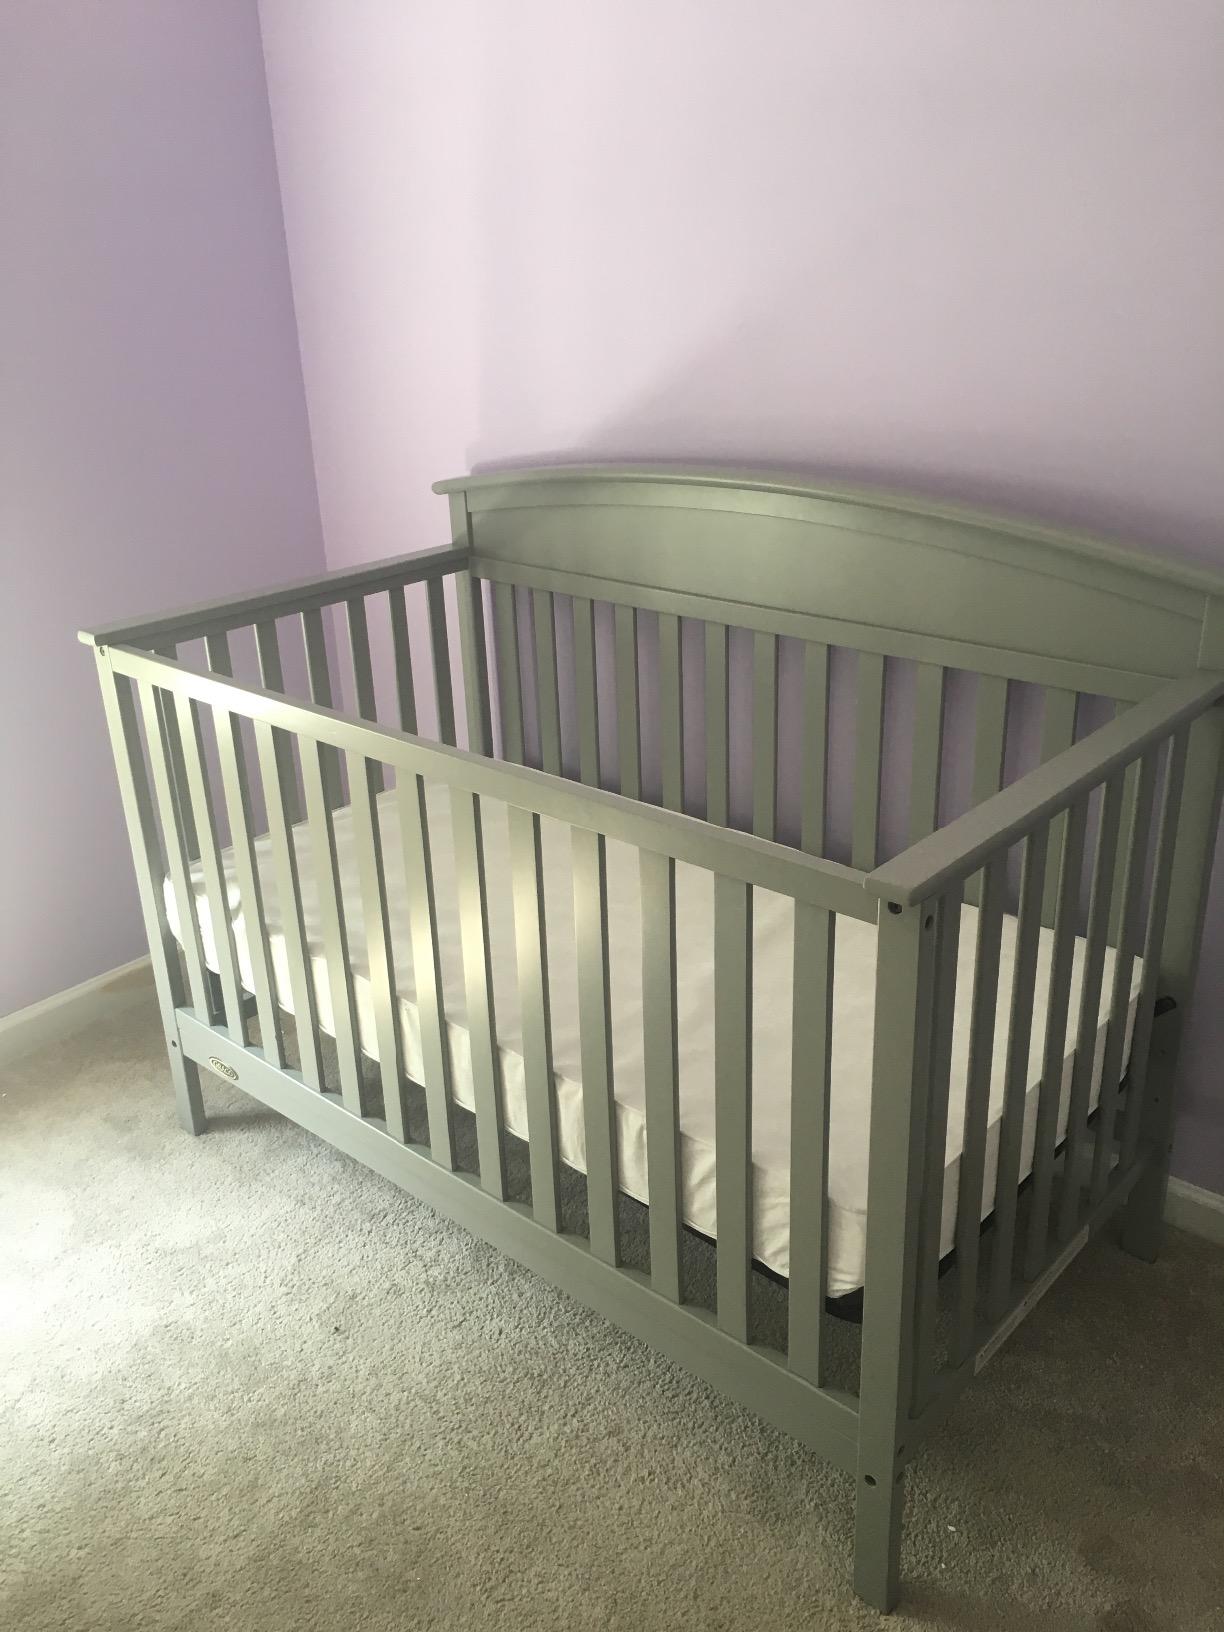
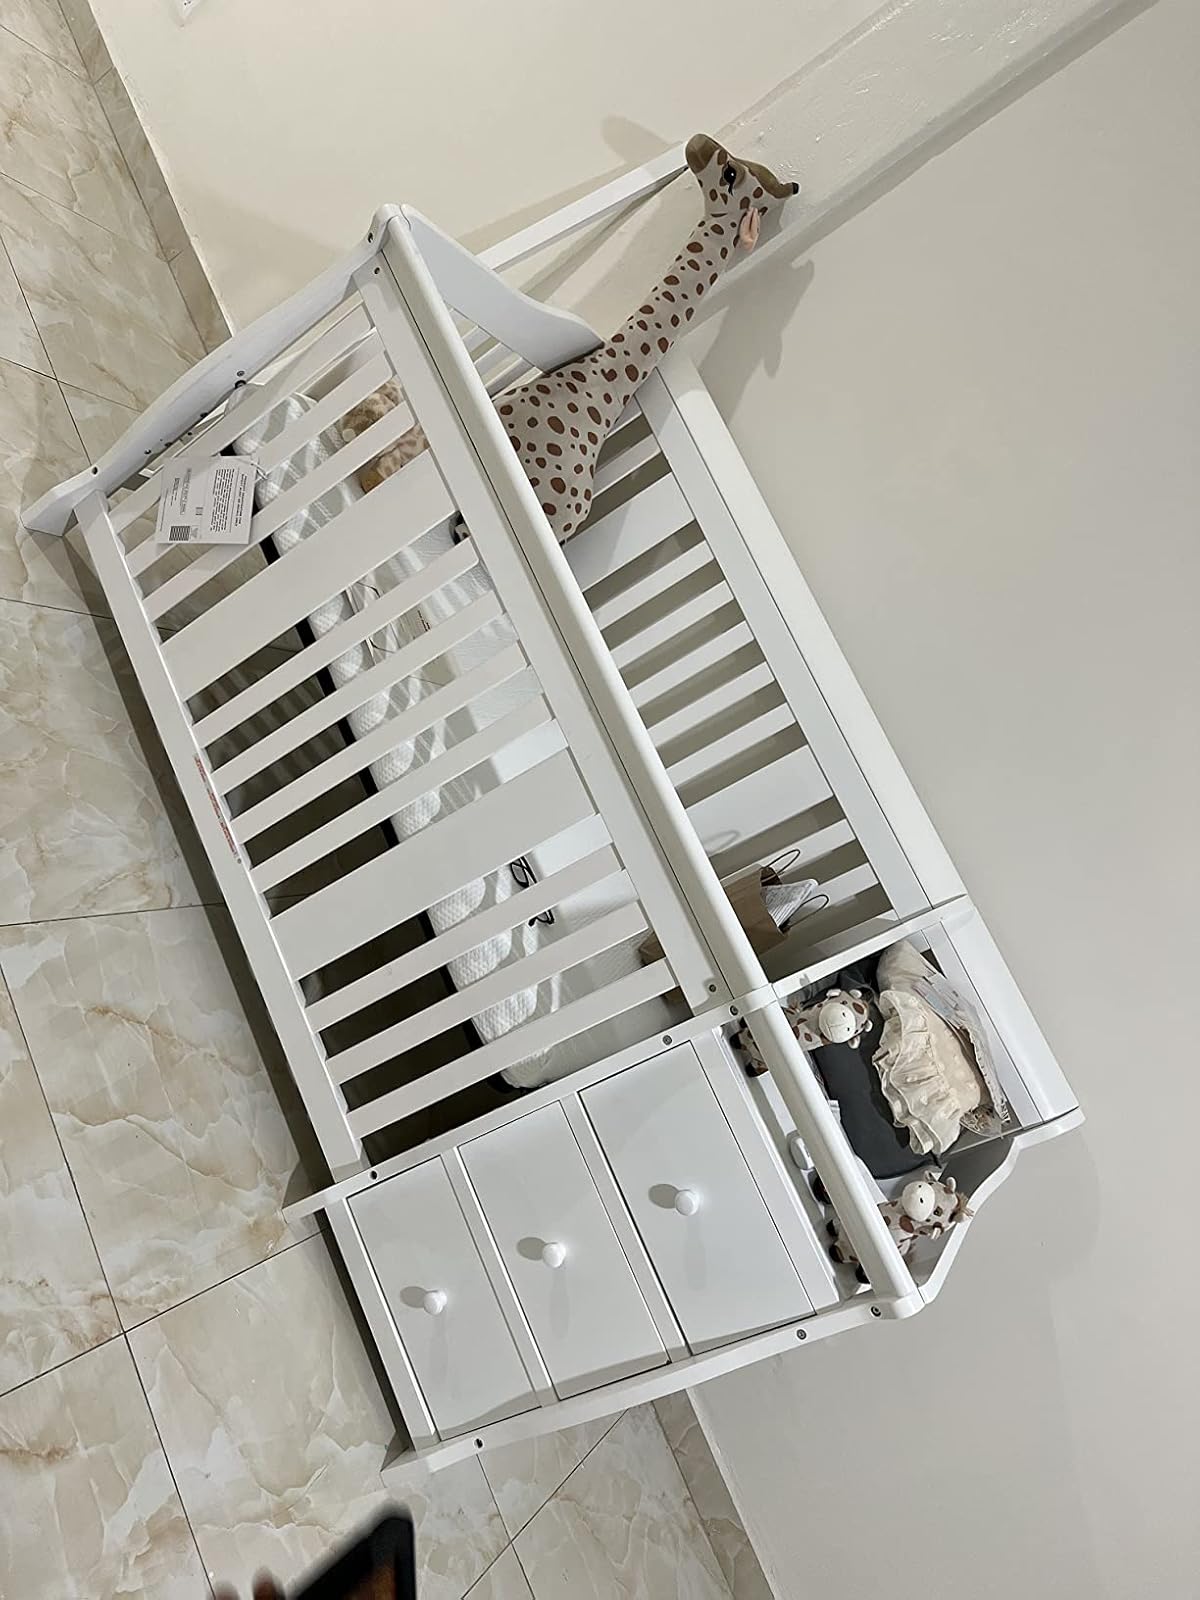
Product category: products_crib
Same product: no